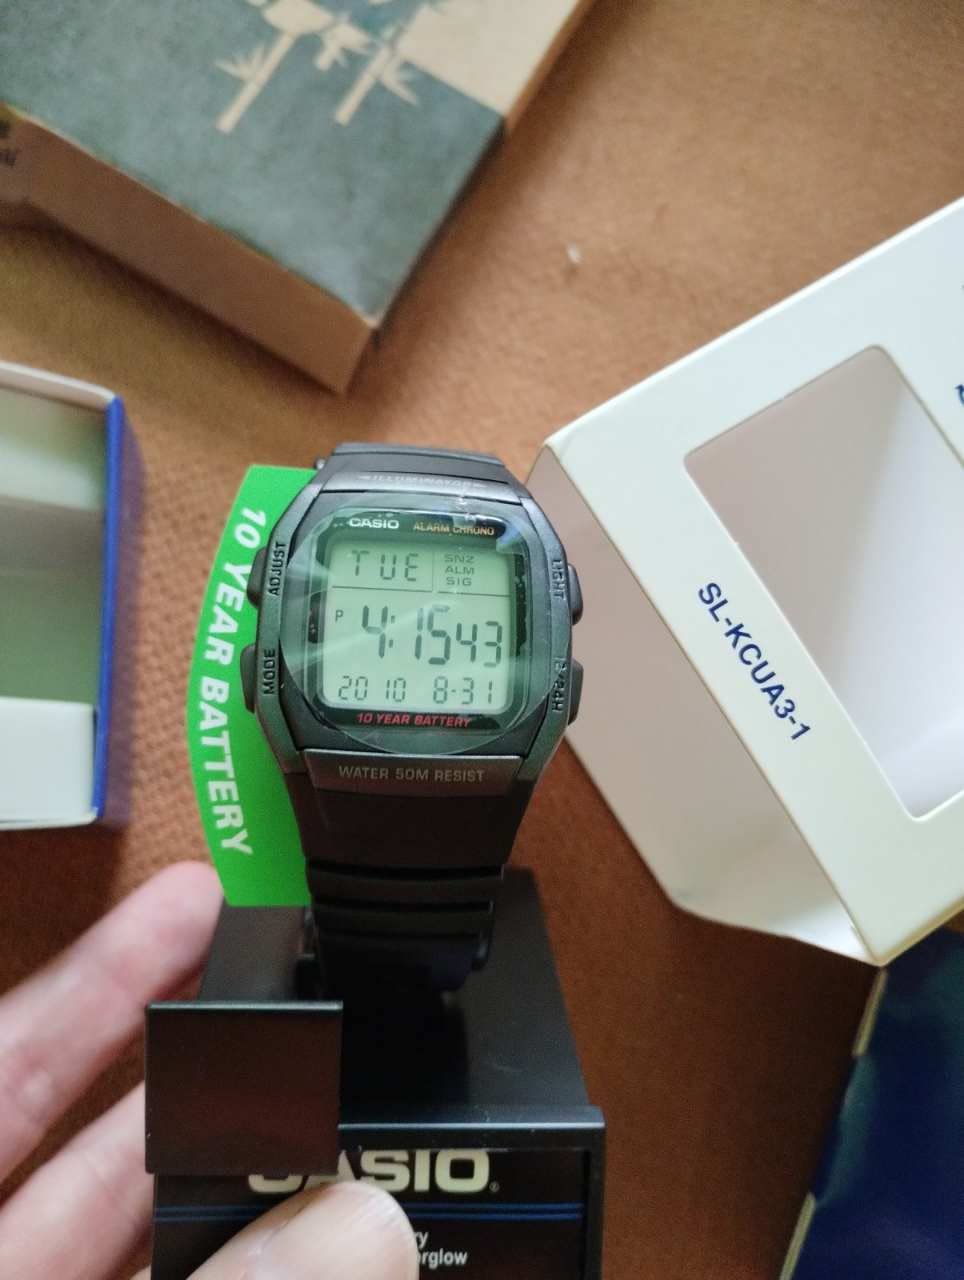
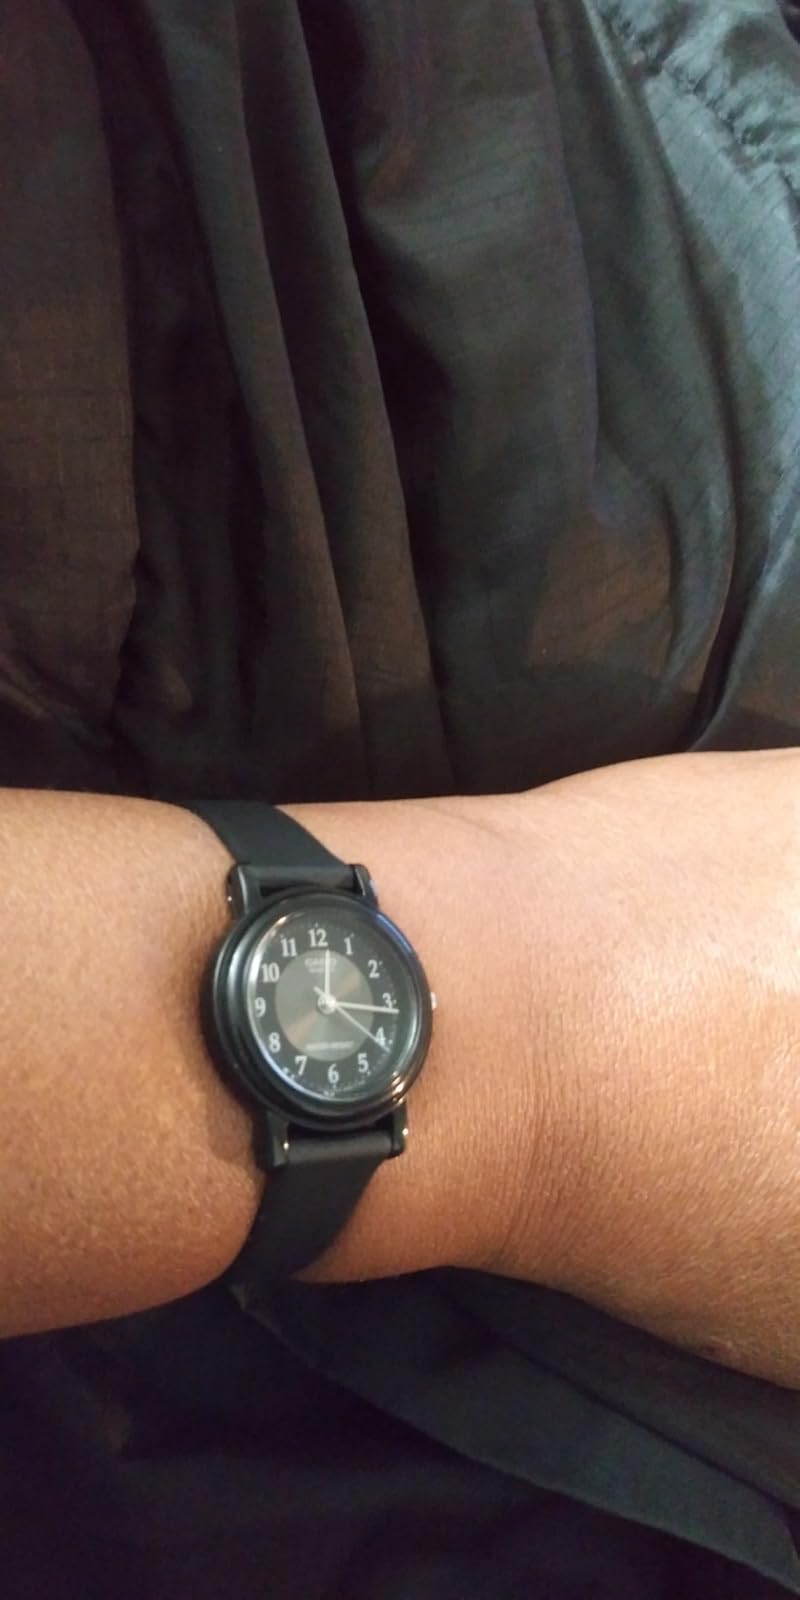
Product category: accessories_watch
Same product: no